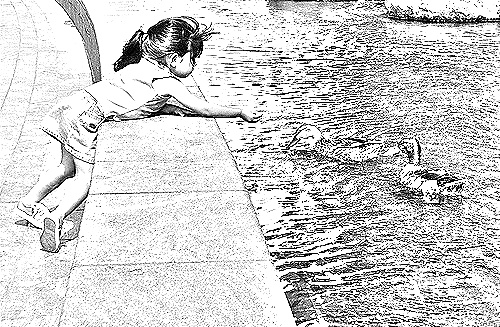
Portrait style: Sketch Portrait